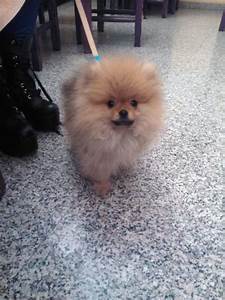
Label: dog